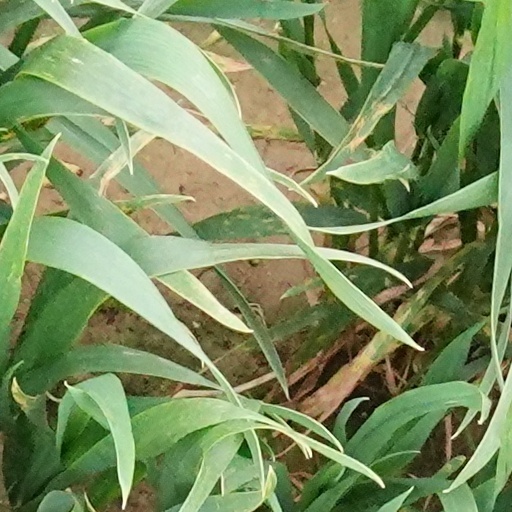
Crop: wheat